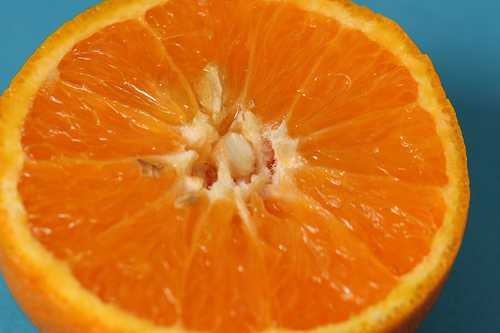
Label: Orange